William Street, Melbourne

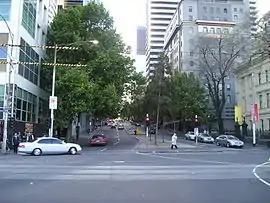
William Street facing north from Flinders Street

William Street is a major street in the Melbourne central business district, Victoria, Australia. It runs roughly north–south from Flinders Street to Victoria Street, and was laid out in 1837 as part of the original Hoddle Grid. The street is located in-between King Street and Queen Street.